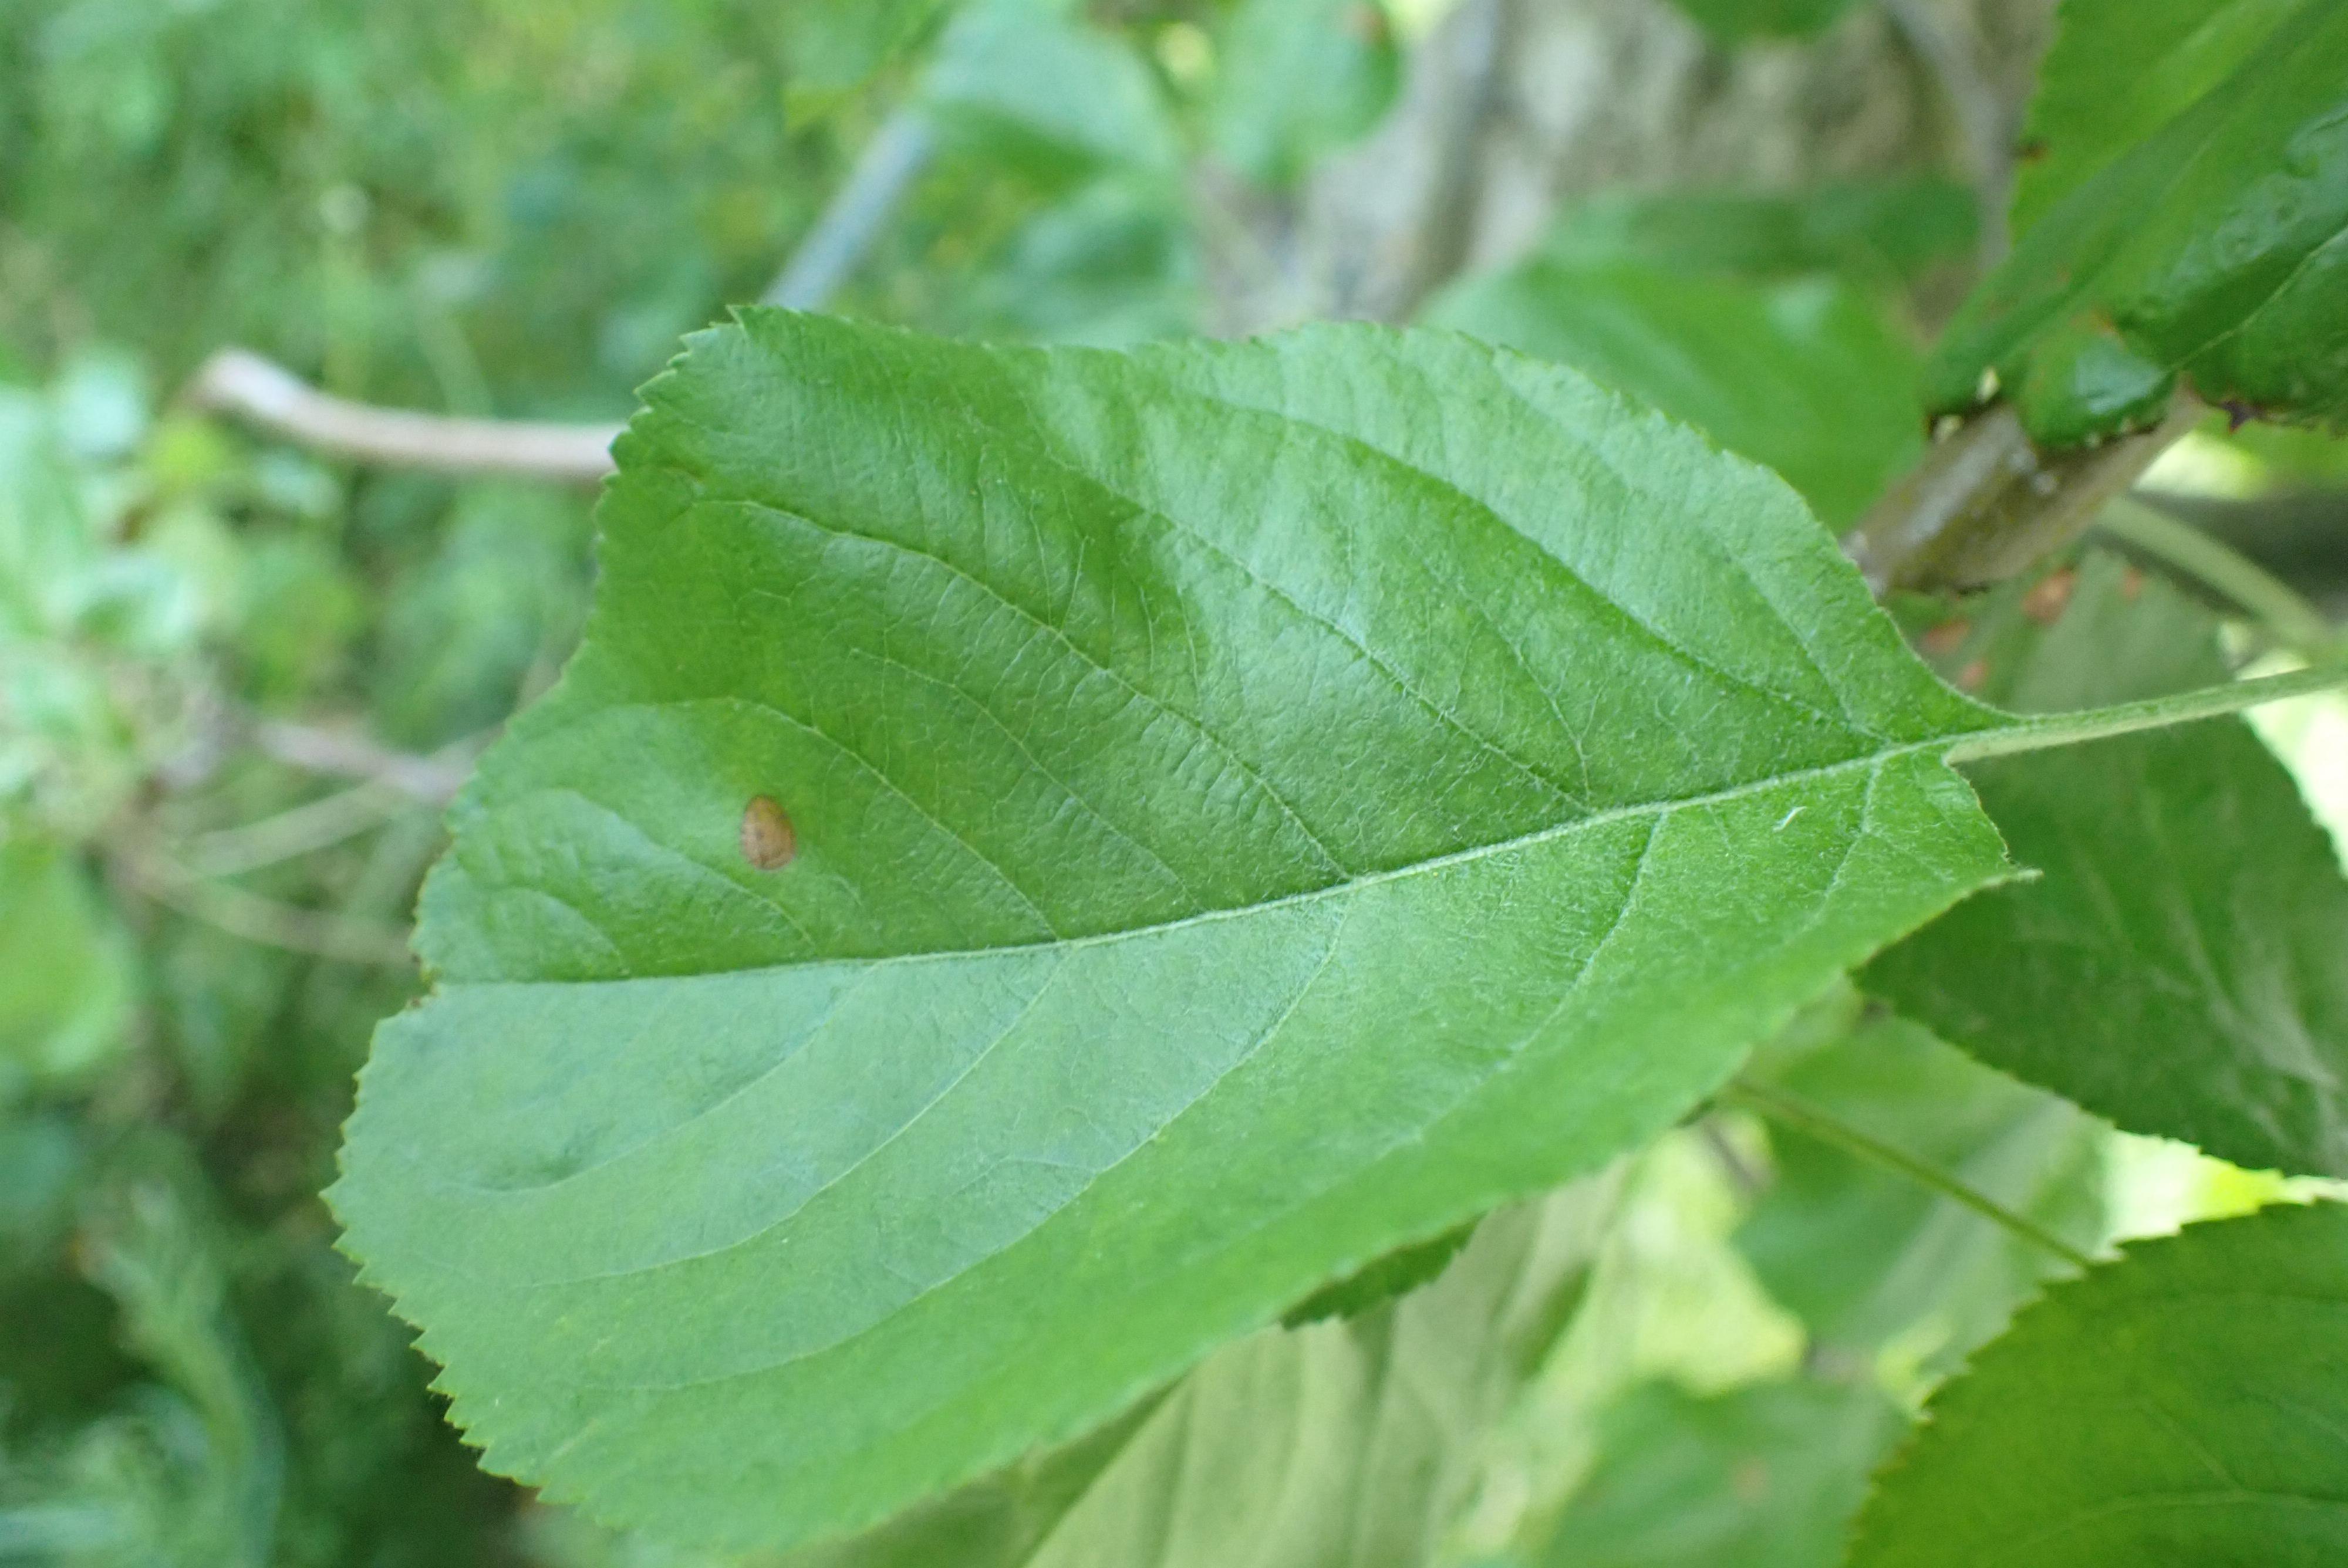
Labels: frog_eye_leaf_spot